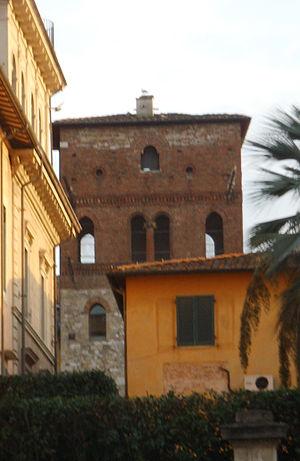
La maison-tour toscane est un type d'habitat urbain médiéval que l'on trouve en grand nombre encore aujourd'hui dans le centre de l'Italie.